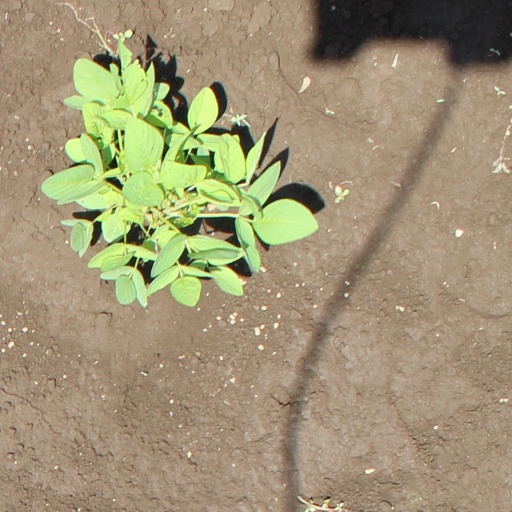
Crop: soybean